English draughts

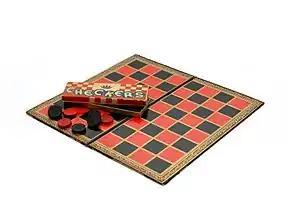
Within the permanent collection of The Children's Museum of Indianapolis

There is a standardised notation for recording games. All 32 reachable board squares are numbered in sequence. The numbering starts in Black's double-corner (where Black has two adjacent squares). Black's squares on the first rank are numbered "1" to "4"; the next rank "5" to "8", and so on. Moves are recorded as "from-to", so a move from 9 to 14 would be recorded 9-14. Captures are notated with an "x" connecting the start and end squares. The game result is often abbreviated as BW/RW (Black/Red wins) or WW (White wins).